Rue de la Poulaillerie

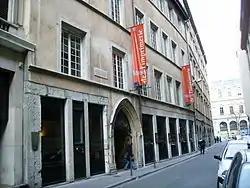
The Musée de l'Imprimerie, at No. 13

At north, the street has first four-floor buildings, the oldest of them were built in the 17th century, then when it meets the Rue de Brest, the buildings are in the style of the 1850s architecture, further they are made of large stones with iron or sculpted flowers.